798 Art Zone

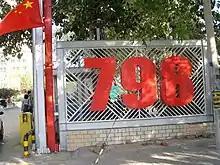
The entrance of the #798 Art District

798 Art Zone, or Dashanzi Art District, is a complex of 50-year-old decommissioned military factory buildings boasting a unique architectural style that houses a thriving artistic community in Dashanzi, Chaoyang District, Beijing. The area is often called the 798 Art District or Factory 798 although technically, Factory #798 is only one of several structures inside the complex formerly known as 718 Joint Factory. The buildings are within alleys number 2 and 4 on Jiǔxiānqiáo Lù (酒仙桥路), south of the Dàshānziqiáo flyover (大山子桥). The area is anchored by the UCCA Center for Contemporary Art, the largest and most visited venue in the area. In recent years, it has been the main venue for the annual Beijing Queer Film Festival and Beijing Design Week.